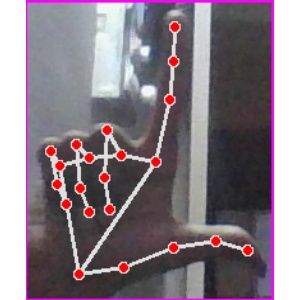
अक्षर: ल